Synty

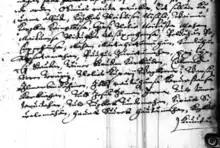
The first 24 lines of the second earliest attestation of the magical poem Raudan synty, from Finnish National Archives, Varsinaisten asioiden pöytäkirjat 1657-1658 (KO a:10), f. 609r l. 22.

The "synnyt" mostly survive in nineteenth-century folklore collections. However, the earliest are attested in documents of the 1650s: the minutes of the parliament of Vaasa for 26 August 1657 record aetiological poems for iron and fire. On 30 June 1658, court records for Vaasa record an aetiological poem for a magical shot ("pistos") and on 5 July the same year in Isokyrö for cancer, iron, and fire.